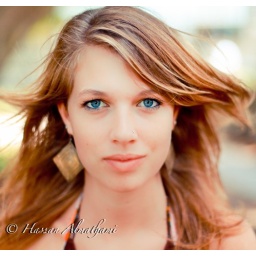
the blue sky in here eyes